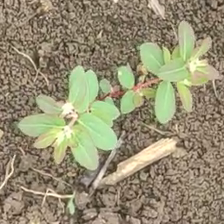
Weed species: Choti_dudhi_(Euphorbia_hirta)